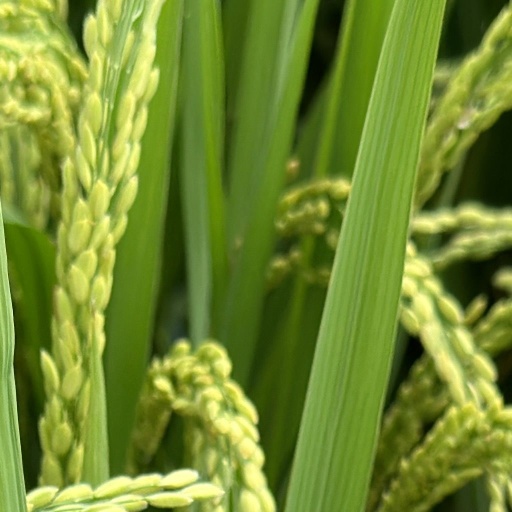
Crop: rice